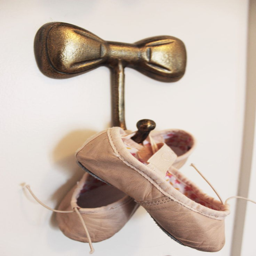
this little ballerina 's shoes make for pretty decor